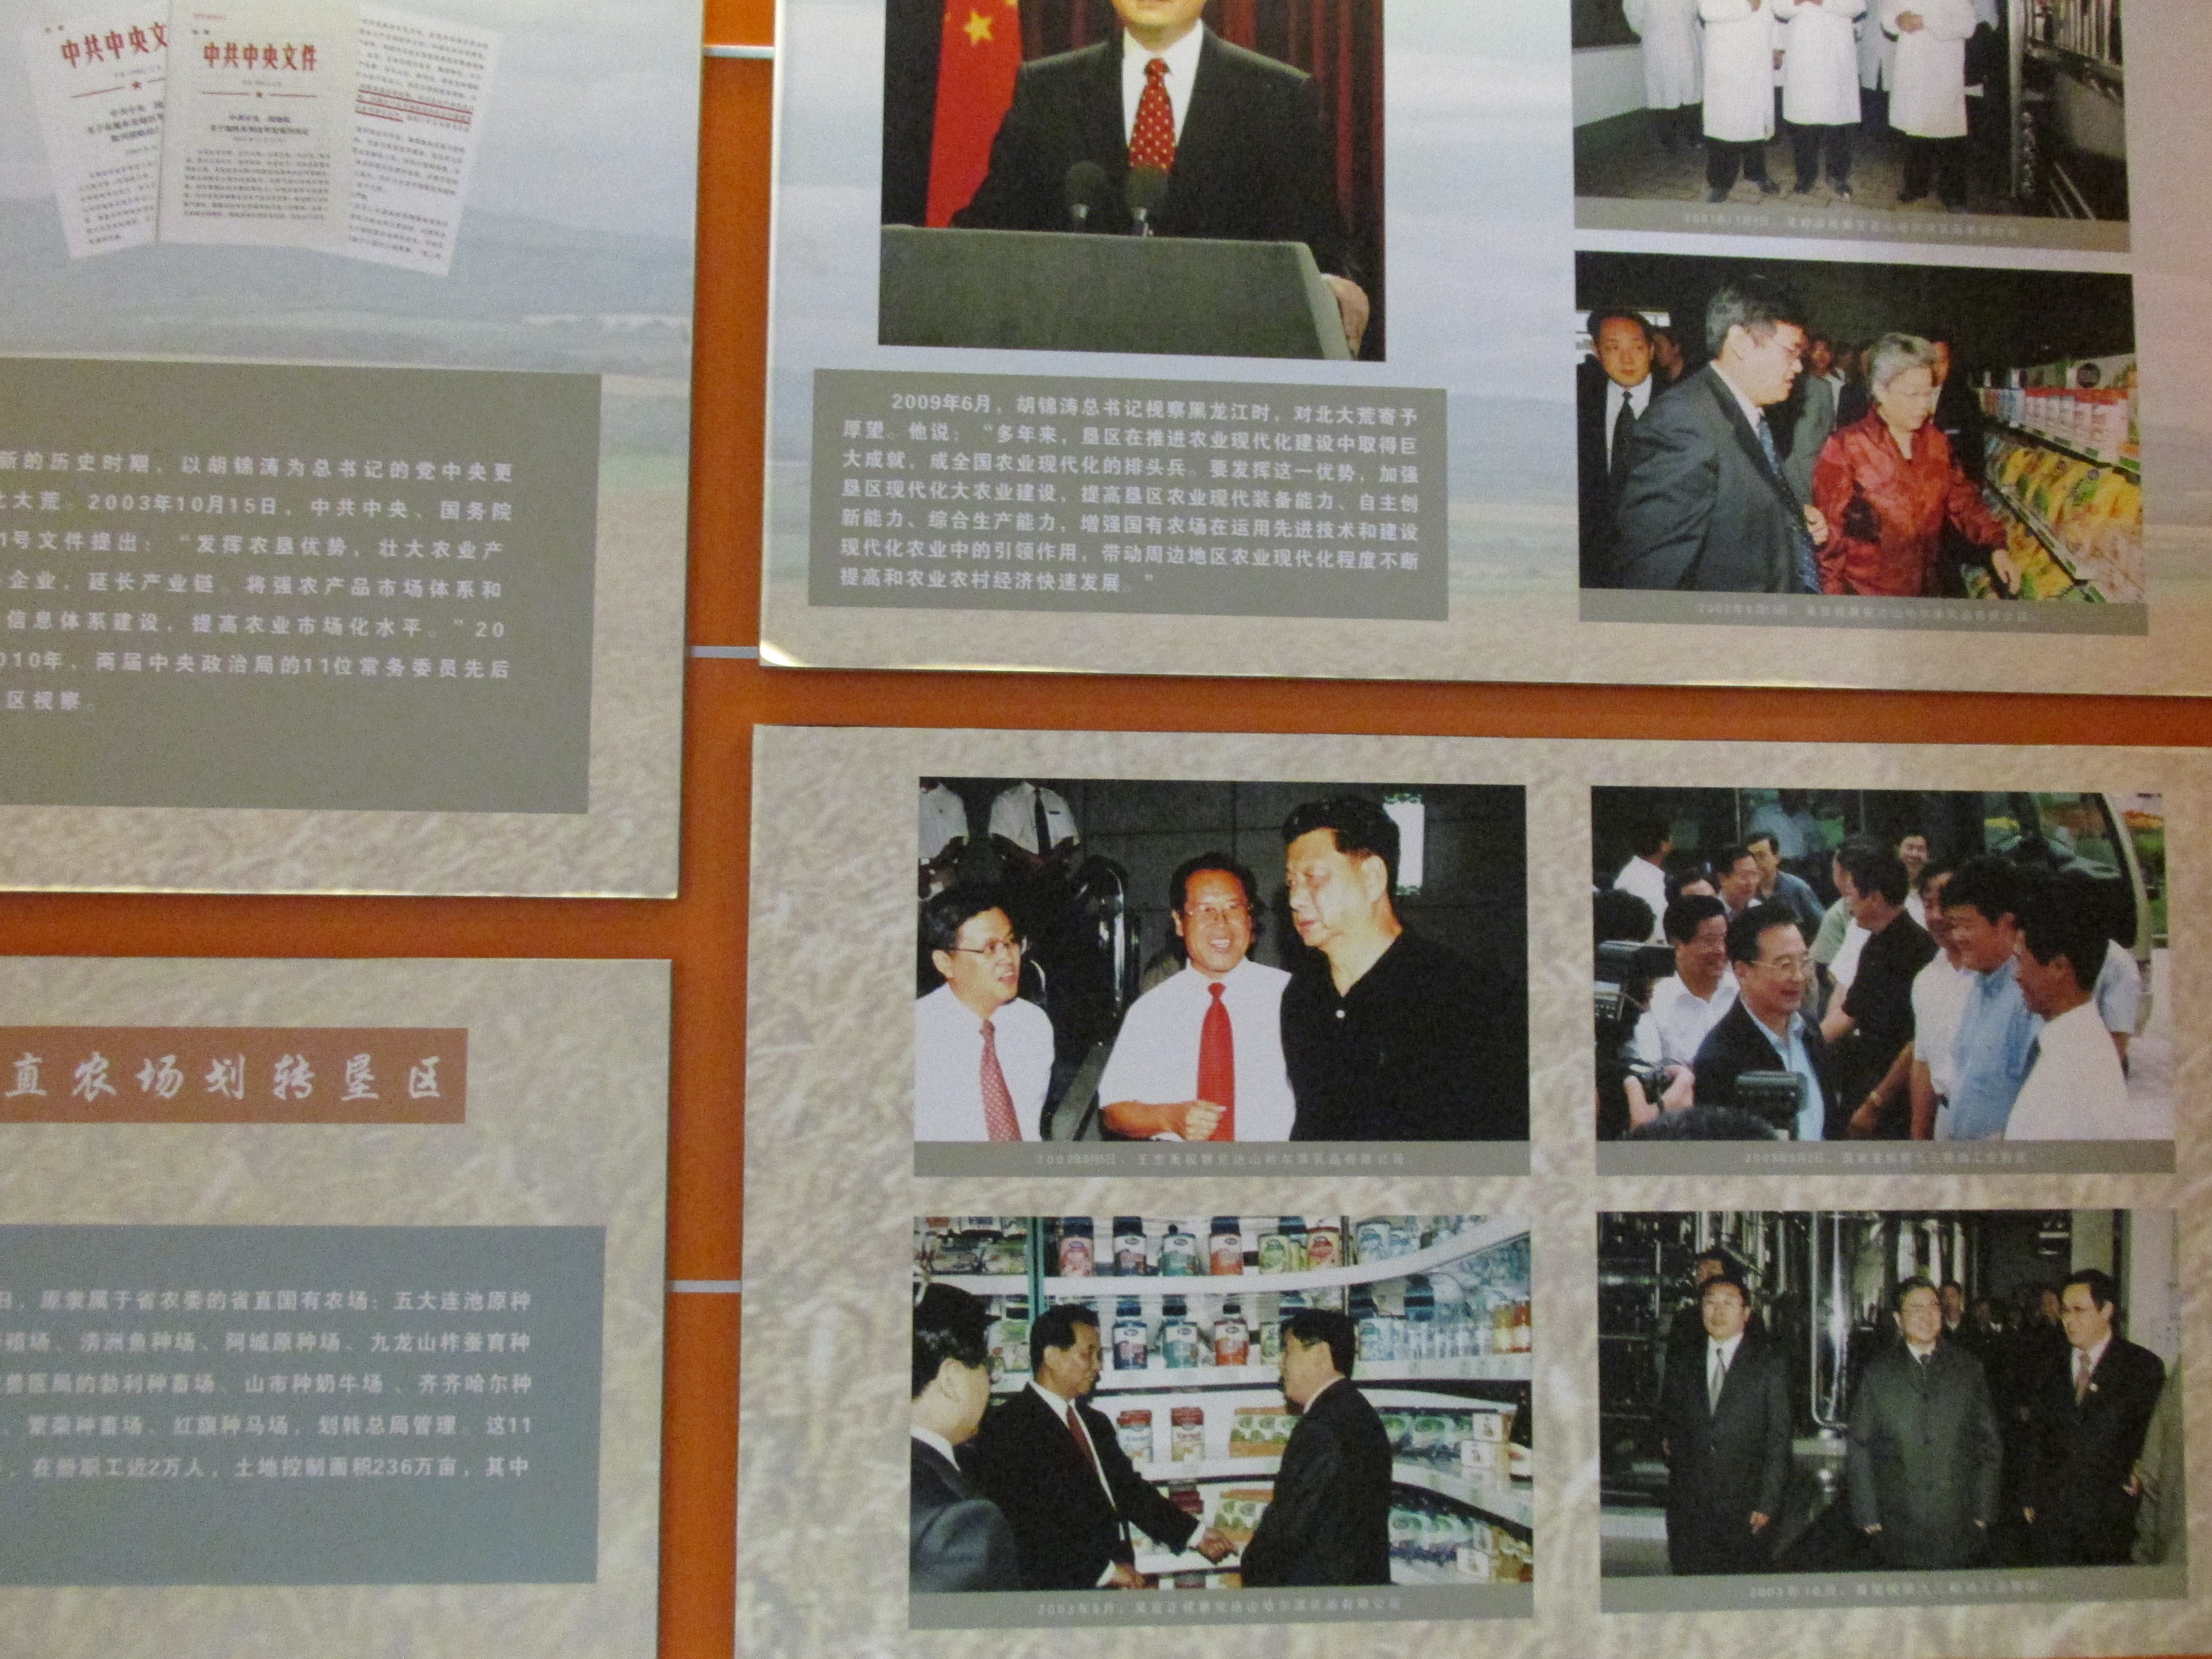
tourism, adventure, Beautiful Places, Pretty Places, environment, Interesting Places, harbin, museums, architecture, art, nature, museum, history, ancient history, china, asia, imperial palace, dynasty, beijing, planning, exhibition, sculpture, map, text, room, collection